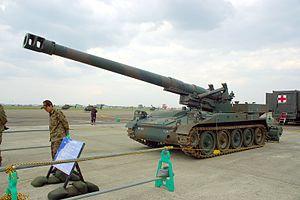
L'armée égyptienne est l'ensemble des forces militaires terrestres de l'Égypte, l'une des quatre branches des Forces armées égyptiennes.